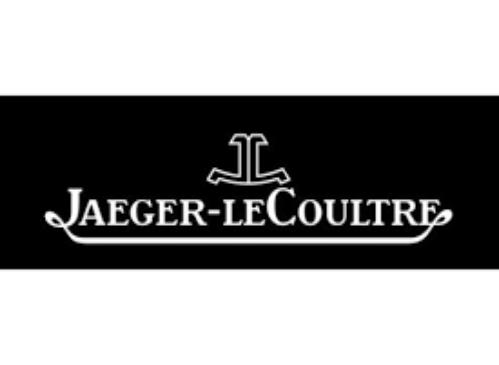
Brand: jaeger-lecoultre
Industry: Electronic